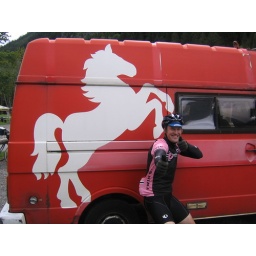
found this van on the grosslockner hoch alpine strasse austria, the highest pass in austria, it fell before the pink jersey!